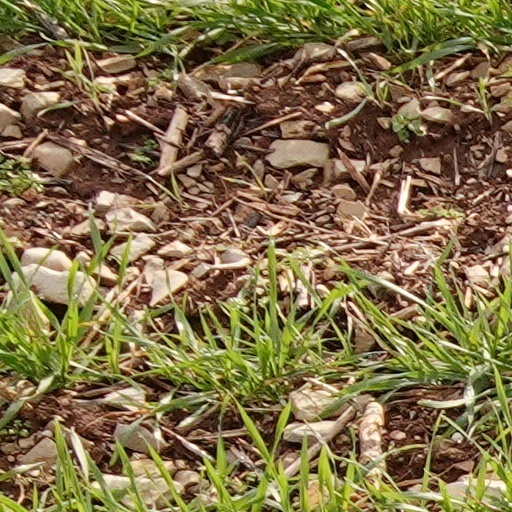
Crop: wheat